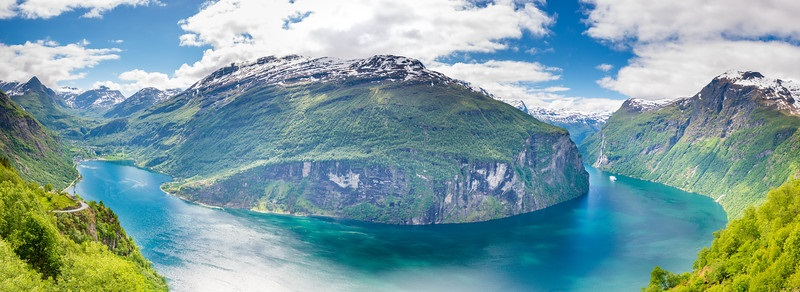
Fire: no
Smoke: no